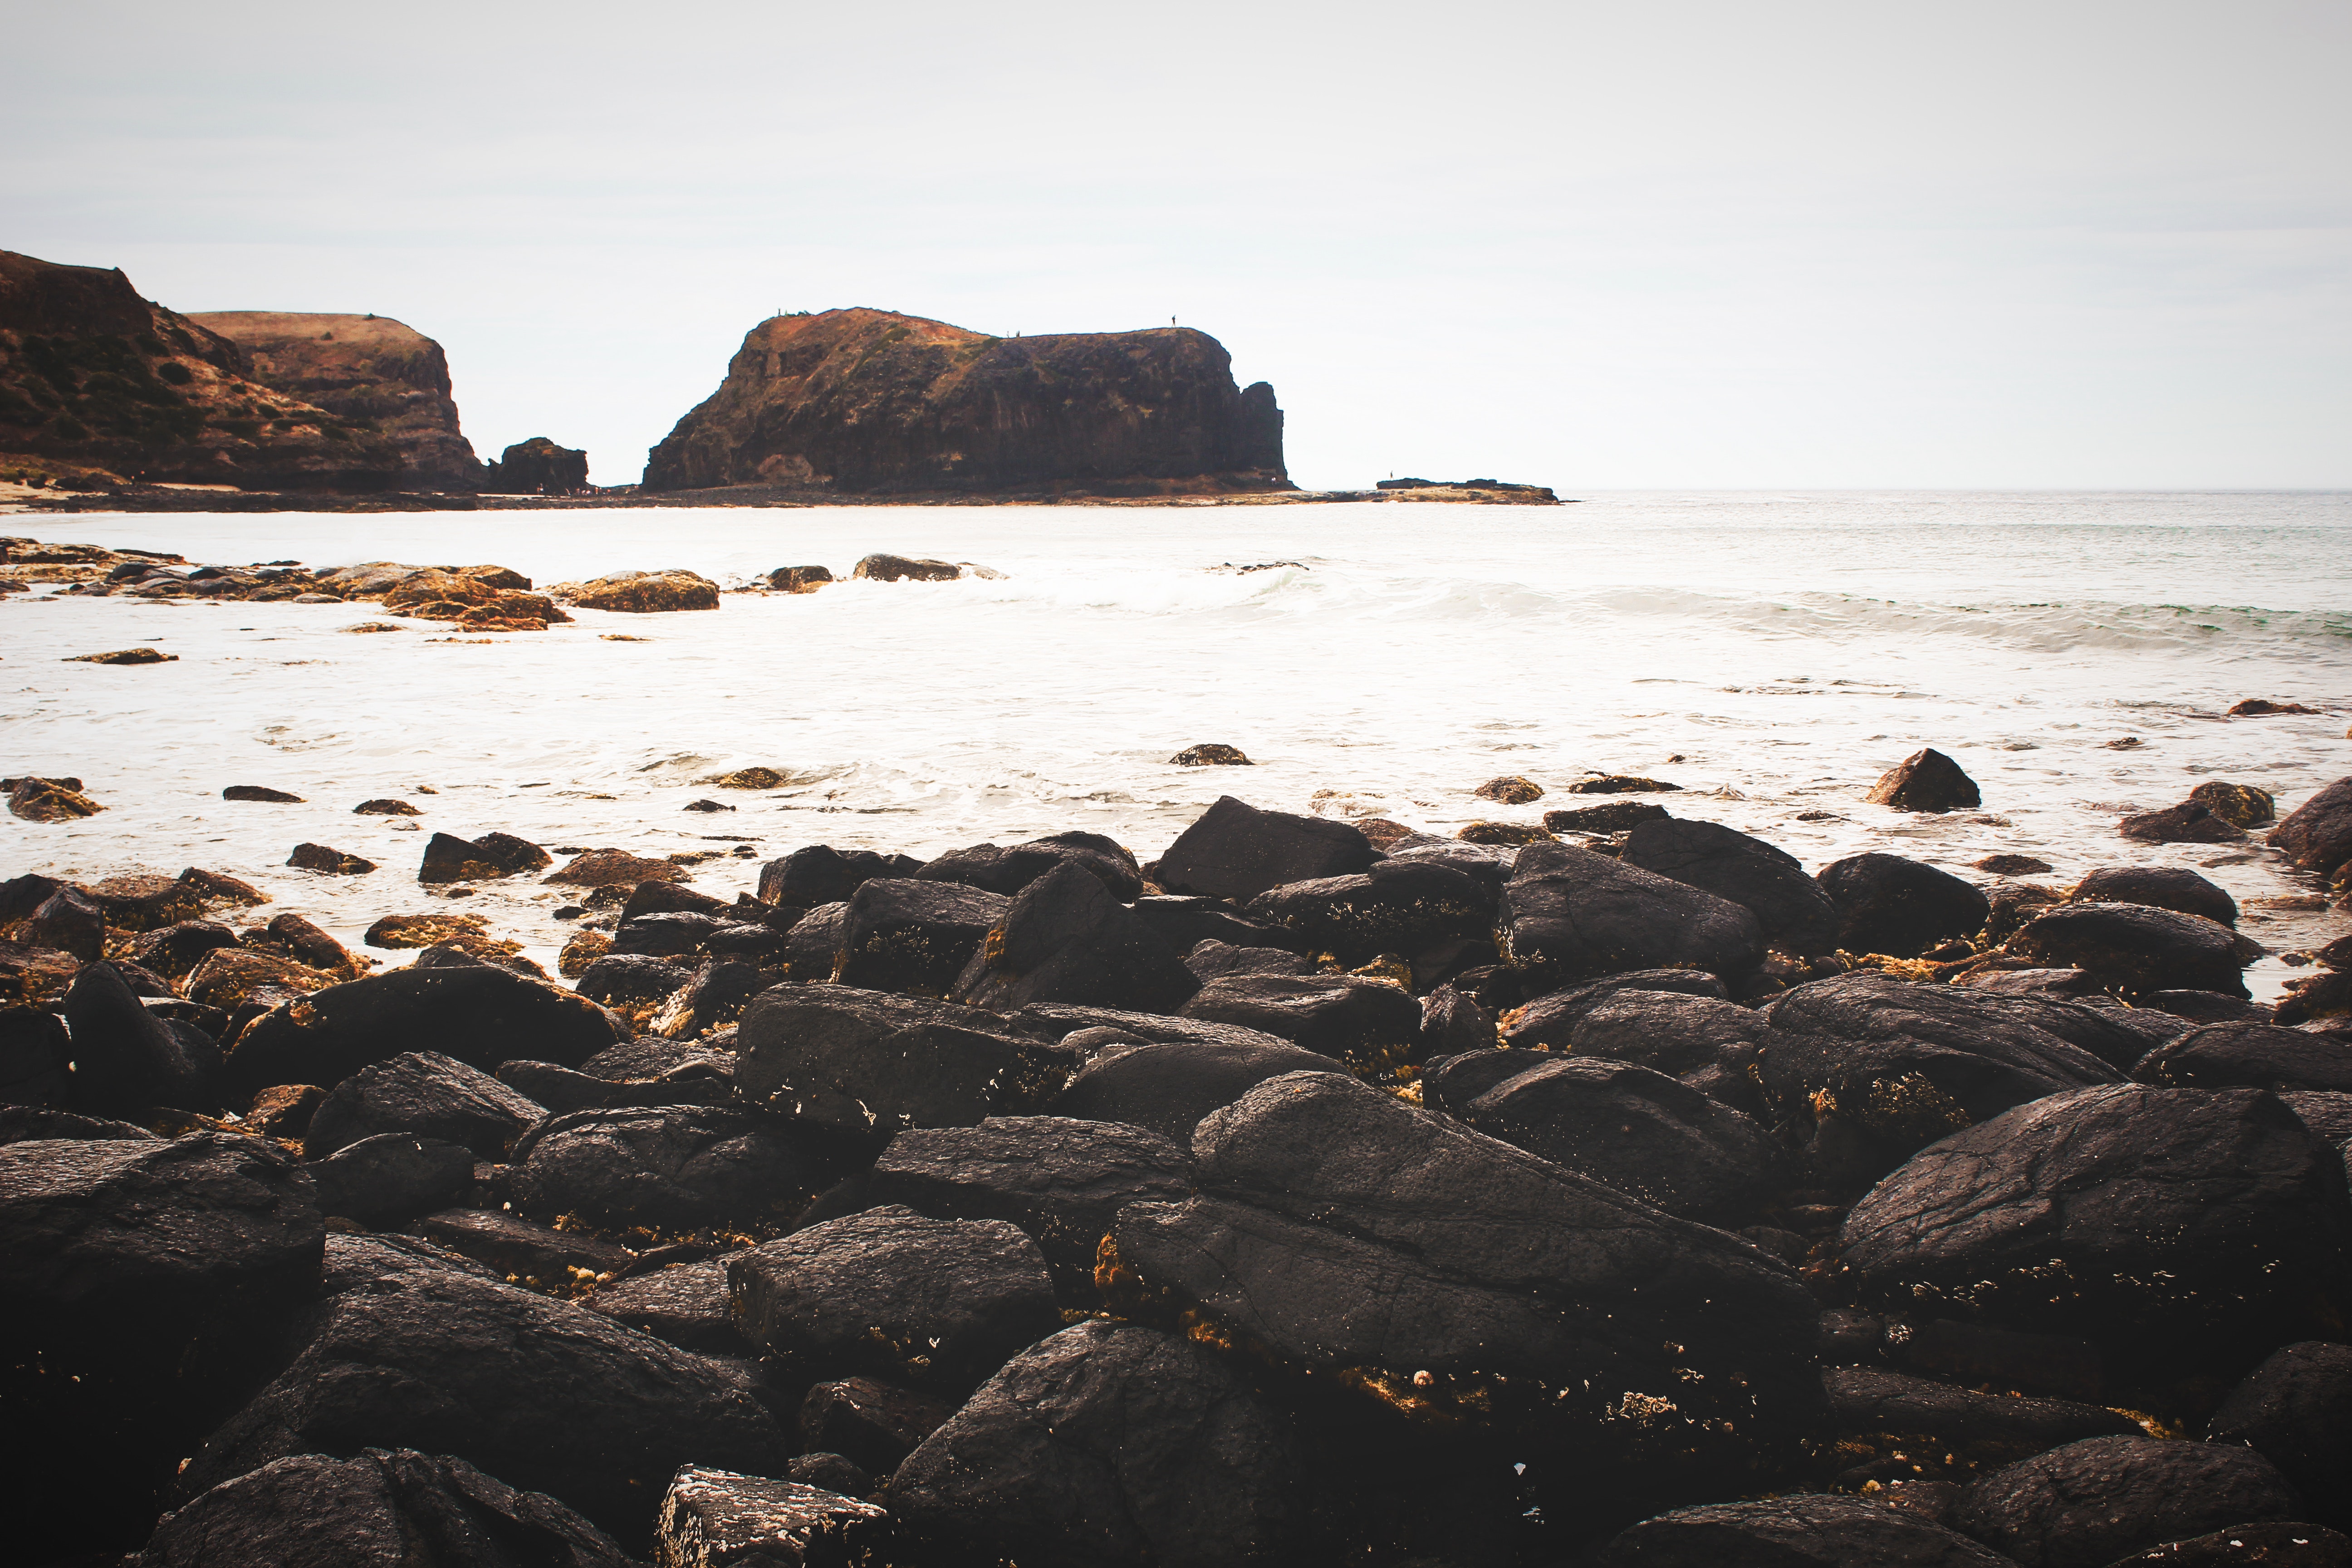
body of water, sea, sky, rock, water, ocean, coast, shore, beach, horizon, natural landscape, coastal and oceanic landforms, wave, wind wave, headland, cloud, morning, skerry, calm, formation, geology, cliff, promontory, bay, sunset, landscape, evening, tide, photography, vacation, tide pool, klippe, boulder, mountain, terrain, tourism